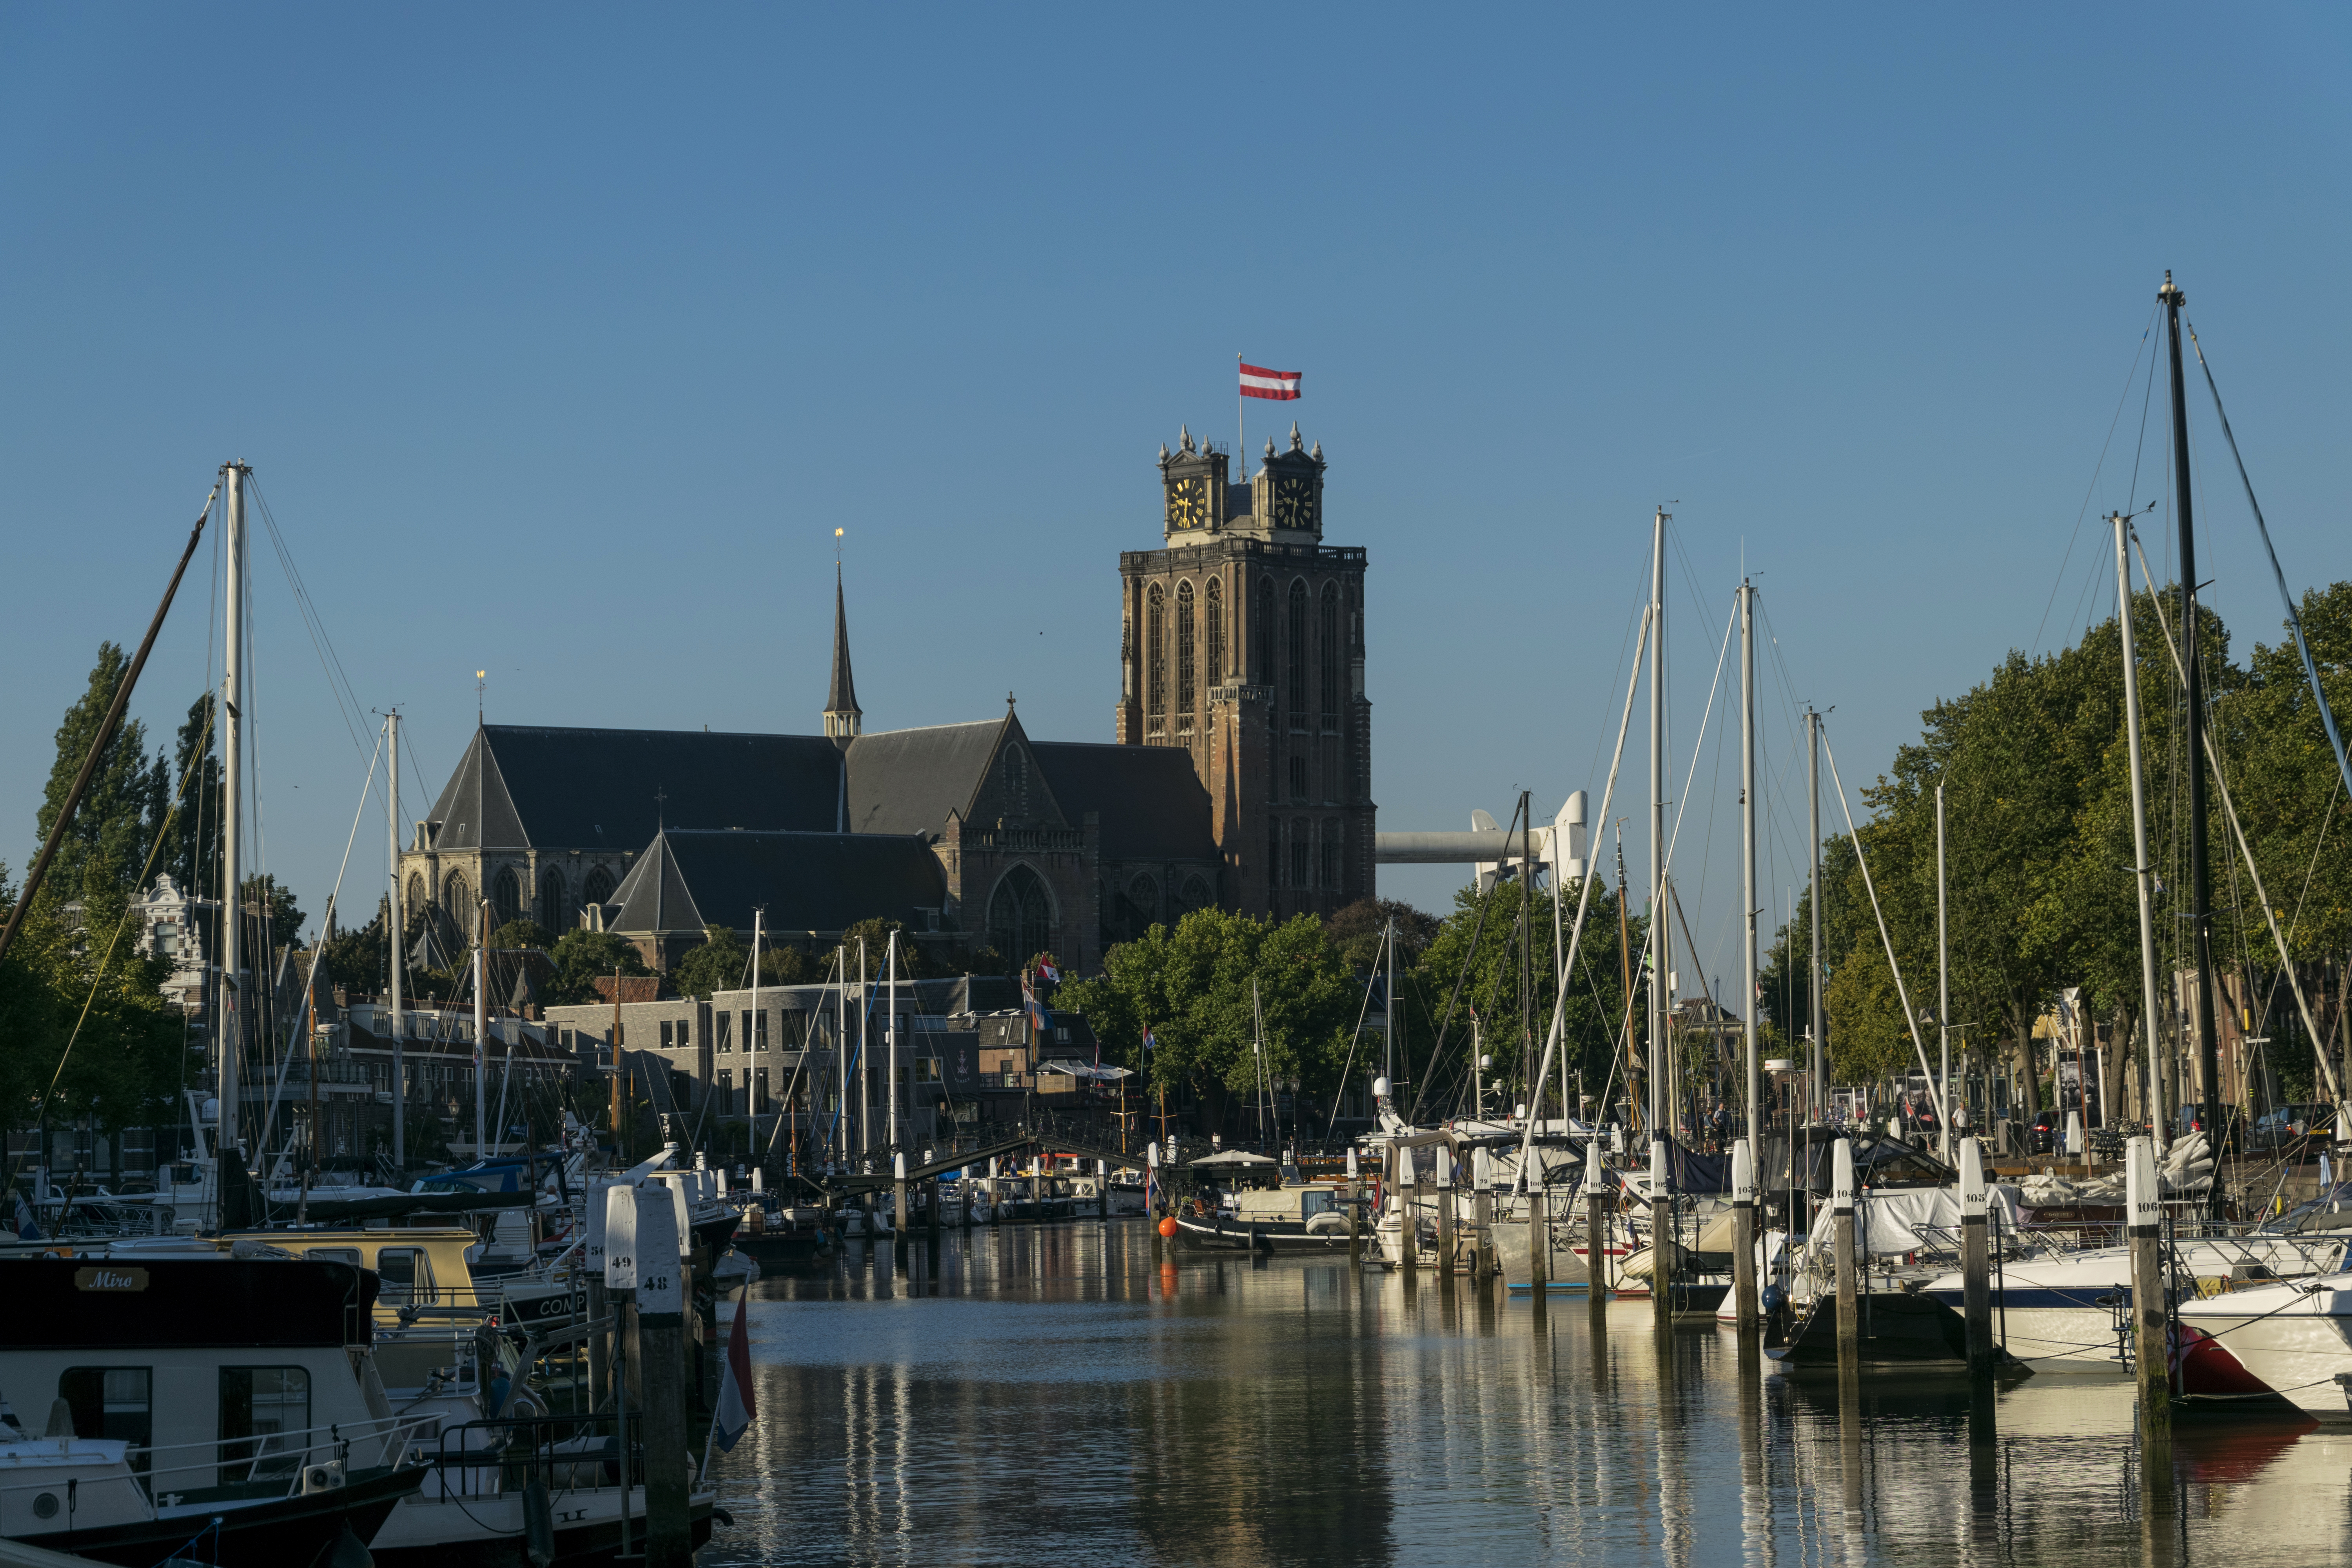
sea, outdoor, dock, boat, skyline, canal, cityscape, vehicle, bay, harbor, marina, port, nikon, historic, tourism, waterway, nederland, netherlands, buildings, outdoorphotography, urbanphotography, gebouw, paulvandevelde, pdvandevelde, padagudaloma, dordrecht, stadsfotografie, grotekerk, onzelievevrouwekerk, nederlandinfotos, cityphotography, historisch, stadswandeling, gevel, nieuwehaven